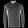
Label: Shirt